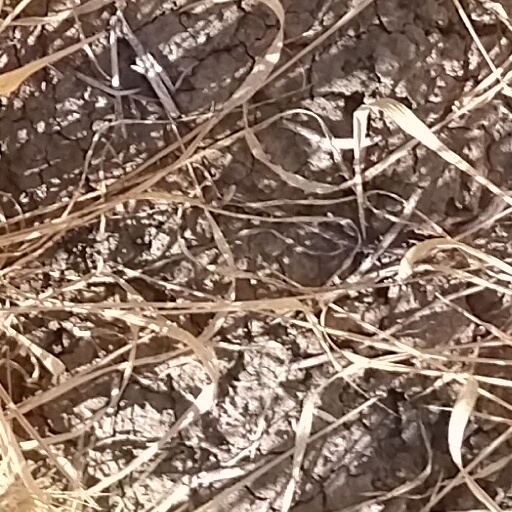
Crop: wheat